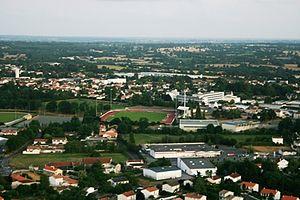
Français
Bressuire est une commune du centre-ouest de la France, située dans le département des Deux-Sèvres dont elle est l'une des deux sous-préfectures, au sein de la région Nouvelle-Aquitaine.